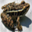
Label: frog